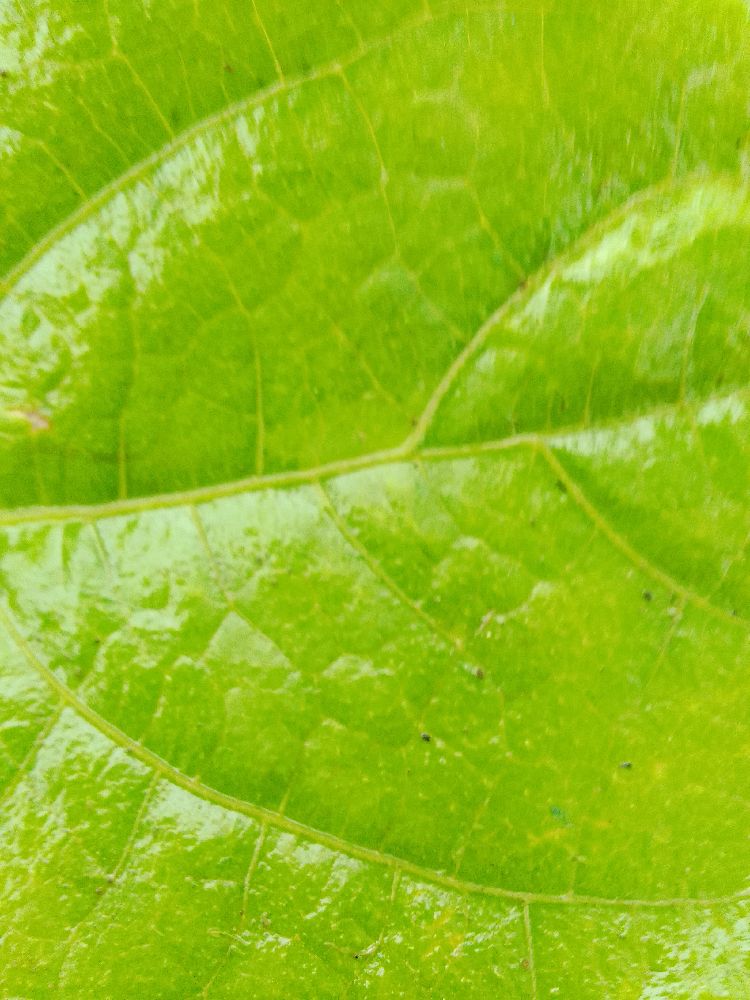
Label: healthy